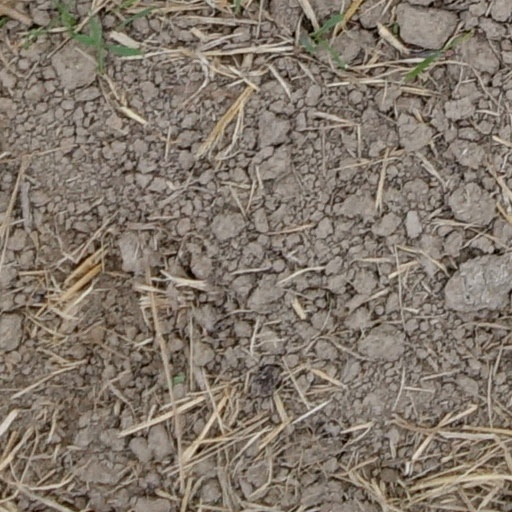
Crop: wheat